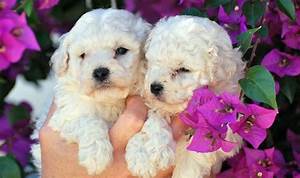
Label: dog